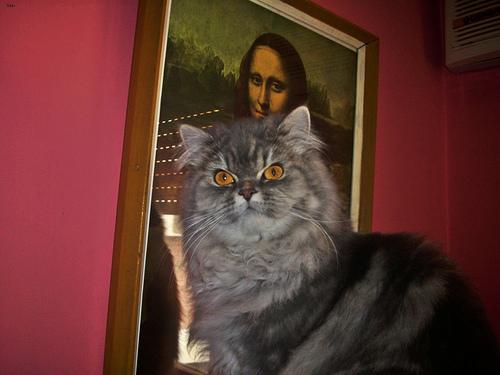
Breed: Persian